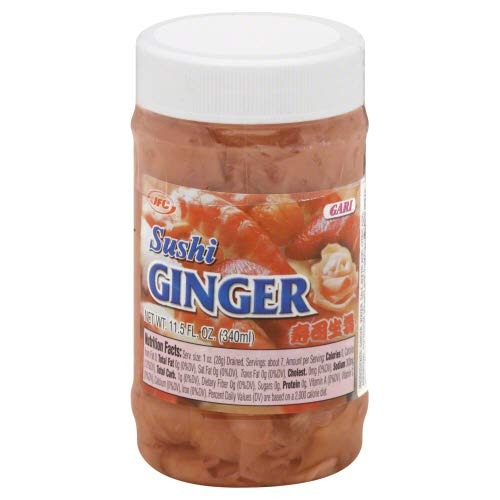
Item Name: Jfc International Ginger Sushi, 11.5 oz
Bullet Point: Natural ingredients are used for the best taste
Value: 11.5
Unit: Ounce

Price: 4.89